Glasgow Clinical Research Facility

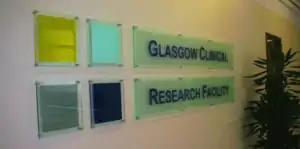
The Glasgow Clinical Research Facility's former site at the Western Infirmary

The Glasgow Clinical Research Facility (Glasgow CRF) is a research centre at the Queen Elizabeth University Hospital in Govan, Glasgow, Scotland.